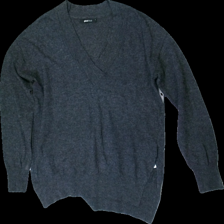
View: front
Type: Sweater
Category: Ladies
Brand: Gina Tricot
Colors: Grey
Material: 60% polyamide 40% polyester
Cut: Regular, V-collar
Size: S
Season: All
Stains: none
Price range: <50
Recommended usage: Export